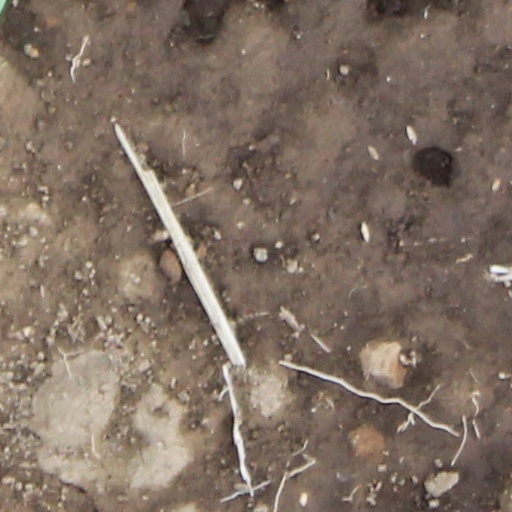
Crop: wheat